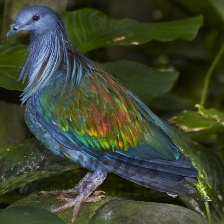
Species: NICOBAR PIGEON
Scientific name: CALOENAS NICOBARICA